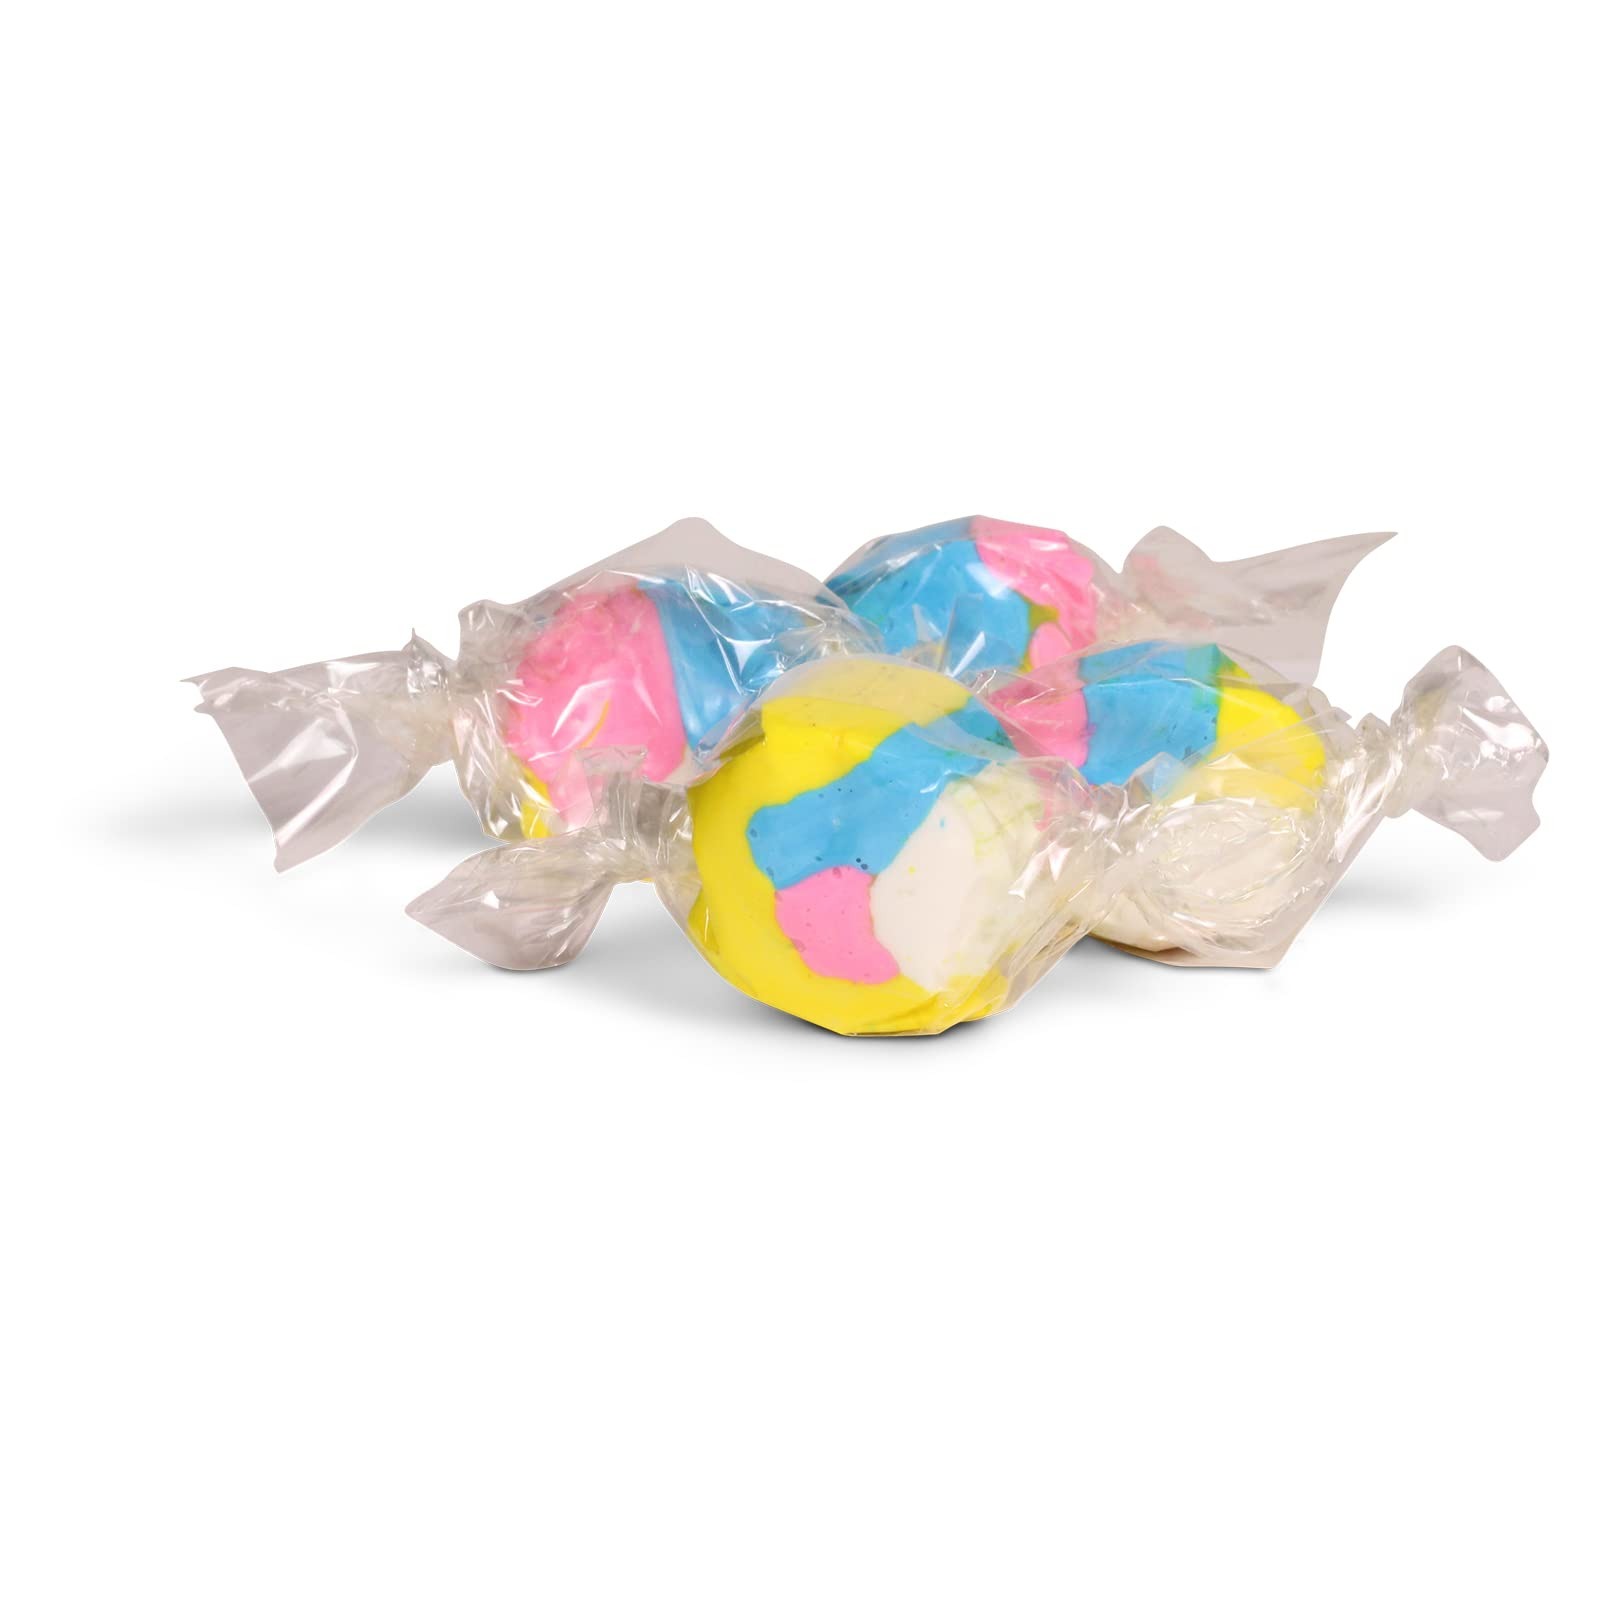
Item Name: Marshmallow Style Taffy Chews by It's Delish, 1 lb Bulk Bag – Individually Wrapped Gourmet Soft Fluff Taffies - Exciting Candies Treats for Events, Candy Buffet Parties, USA Made & Kosher
Bullet Point 1: 🍬 MOUTHWATERING MARSHMALLOW TAFFY – Candy, we give you an affordable, convenient way to indulge in your favorite candy. It's the classic candy that never goes out of style! Try all our flavors, including Cherry, Blueberry, Watermelon, Banana, Strawberry, Lemon, Orange ice cream, Neapolitan, Peppermint, Tutti fruity, etc.
Bullet Point 2: 🍬 VALUE SIZE ORIGINAL MARSHMALLOW TAFFY CHEWS – Variety Pack bulk bags Mint Marshmallow Taffy Chews by Its Delish brand. Your taste buds will "go sweet and fluffy" when you treat them to our Mint Marshmallow Taffy Chews. They'll be appreciated by kids and adults alike. Stock up for your pantry and upcoming events. – Approx. 18 Taffies per 4 Ounces.
Bullet Point 3: 🍬 GOURMET LONG-LASTING CHEW – 1 lb Bulk Bag of Gourmet Marshmallow Taffy Chews. Gourmet Style taffy individually wrapped. Sweet, chewy and flavorful. Certified Kosher OU Made in the USA Order from the factory direct! You know them, you love them, now get your hands on all of our legendary bold, fluffy, long-lasting candy, including Originals, Shell Shocked, Extreme Sweet, Splits, & Chewy!
Bullet Point 4: 🍬 WONDERFUL TREAT CANDY – It's the perfect choice to add to your bowl of trick-or-treating candy, stuffing a piñata, creating one-of-a-kind s'mores-themed party favors or simply stocking your secret candy stash. Candy buffet/bar, party favors, weddings, birthdays, baby showers and for any occasion.
Bullet Point 5: 🍬 YOU ARE SO VALUABLE – It's easy to spread the love & share the square with your friends or throw some in your pocket or bag to enjoy either. We cherish your involvement in our brand more than everything else. It is Certified Kosher OU Packaged in the USA non-GMO, No MSG. No additives or preservatives. If you need our help or need to ask something, reach out to us. Our help group will be glad to support you and guarantee that you are 100%. - OU Certified Kosher.
Product Description: <p><strong>Marshmallow Style Taffy Chews by It's Delish, 1 lb Bulk Bag</strong></p> <p>These delicious taffies are sweet, chewy, and full of flavor. They are made in-house by our candy experts and are individually wrapped. Try all our flavors, including Cherry, Blueberry, Watermelon, Banana, Strawberry, Lemon, Orange, Neapolitan, Peppermint, Tutti fruity, etc. They'll be appreciated by kids and adults alike-stock up for your pantry and upcoming events. Enjoy!</p> <p><strong>THE CHEWY TAFFY CANDY</strong>: Bite sized mini marshmallows deliver the sweet taste and fluffy texture you know and love. This original taffy packs an impossible amount of boldness into a bite-sized candy square.</p> <p><strong>CHOOSE YOUR CHEWS:</strong>Whatever you choose, you'll get in-your-face flavor every time. Chews deliver the iconic, long-lasting taste you can't stop loving.</p> <p>A chewier texture meets our bold flavors for a different spin on our long-lasting chews. All the bold flavor of the original, just chewier! You'll love this long-lasting square.</p> <p>Each bite turns into a mouthwatering delight with a sweet taste and ultra- fluffy stretchy texture made to savor. Perfect for pulling, pondering, chewing, and past the afternoon, Stretchy & Sweet is a brain-teasing combination of candy inspiration, sure to make you smile.</p> <p><strong>About It's Delish!</strong></p> <p>It's Delish, established in 1992 and is located in North Hollywood, California. It's Delish is a food manufacturer and distributor who produces over 500 gourmet food products, including licorice, sour belts, taffies, caramels, Jordan almonds, chocolates, nuts, fruits, trail mixes, spices, and spice blends. It's Delish also produces organics and all-natural products. We allow you to order from the factory direct!</p> <p>It's Delish! It prides itself on the four pillars that are at the foundation of everything we do.</p> </p> <p> Innovation Quality Value Service
Value: 1.0
Unit: Count

Price: 18.99